Leinkupal

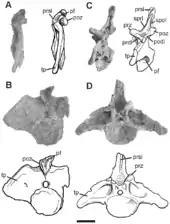
Anterior caudal vertebrae

"Leinkupal" was placed in the Diplodocinae within the Diplodocidae. A cladistic analysis indicated it was a possible sister species of "Tornieria", discovered in Africa. As the latter genus lived much earlier, during the Late Jurassic, this would imply that the Diplodocoidea had an early origin, no later than the Middle Jurassic. The affinity between "Leinkupal" and "Tornieria" could be explained by either an early radiation of diplodocines or a later colonising of South-America from Africa. "Leinkupal" is the only known unequivocal diplodocid from South-America and the youngest unequivocal diplodocid globally, the only known from the Cretaceous.